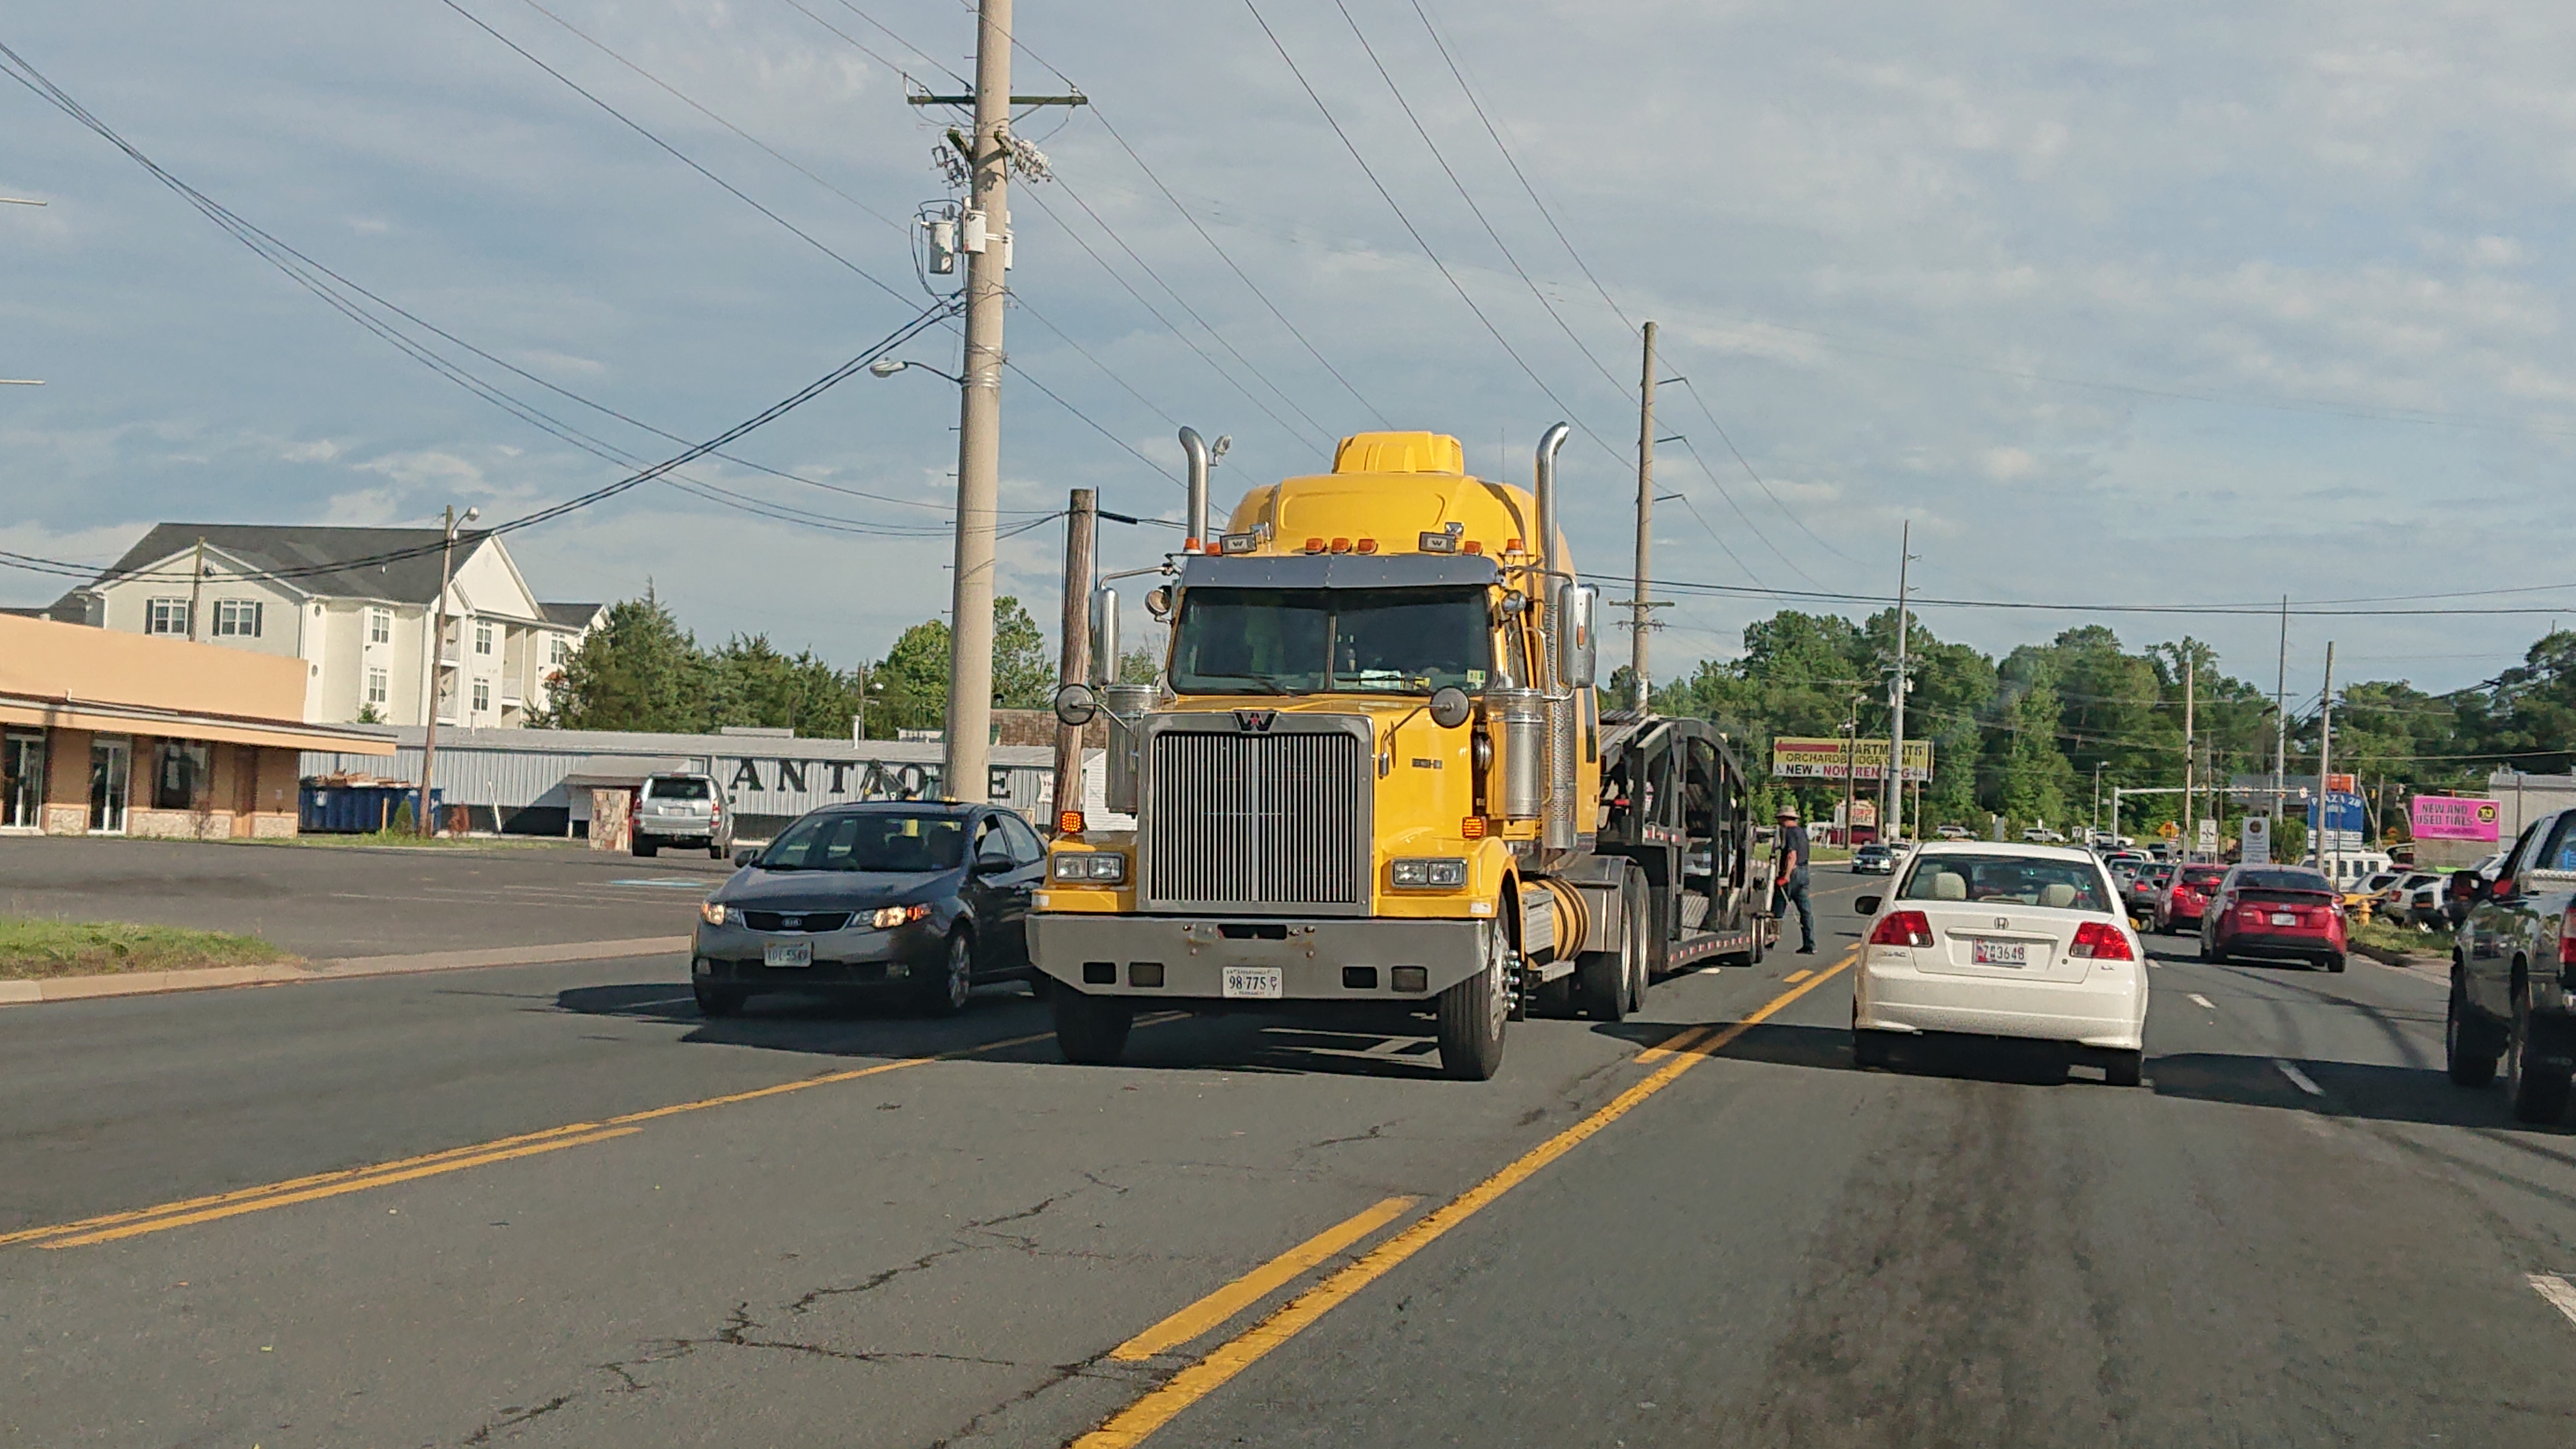
traffic, us, usa, truck, cars, virginia, transport, vehicle, asphalt, mode of transport, road, lane, infrastructure, public utility, thoroughfare, highway, road surface, car, commercial vehicle